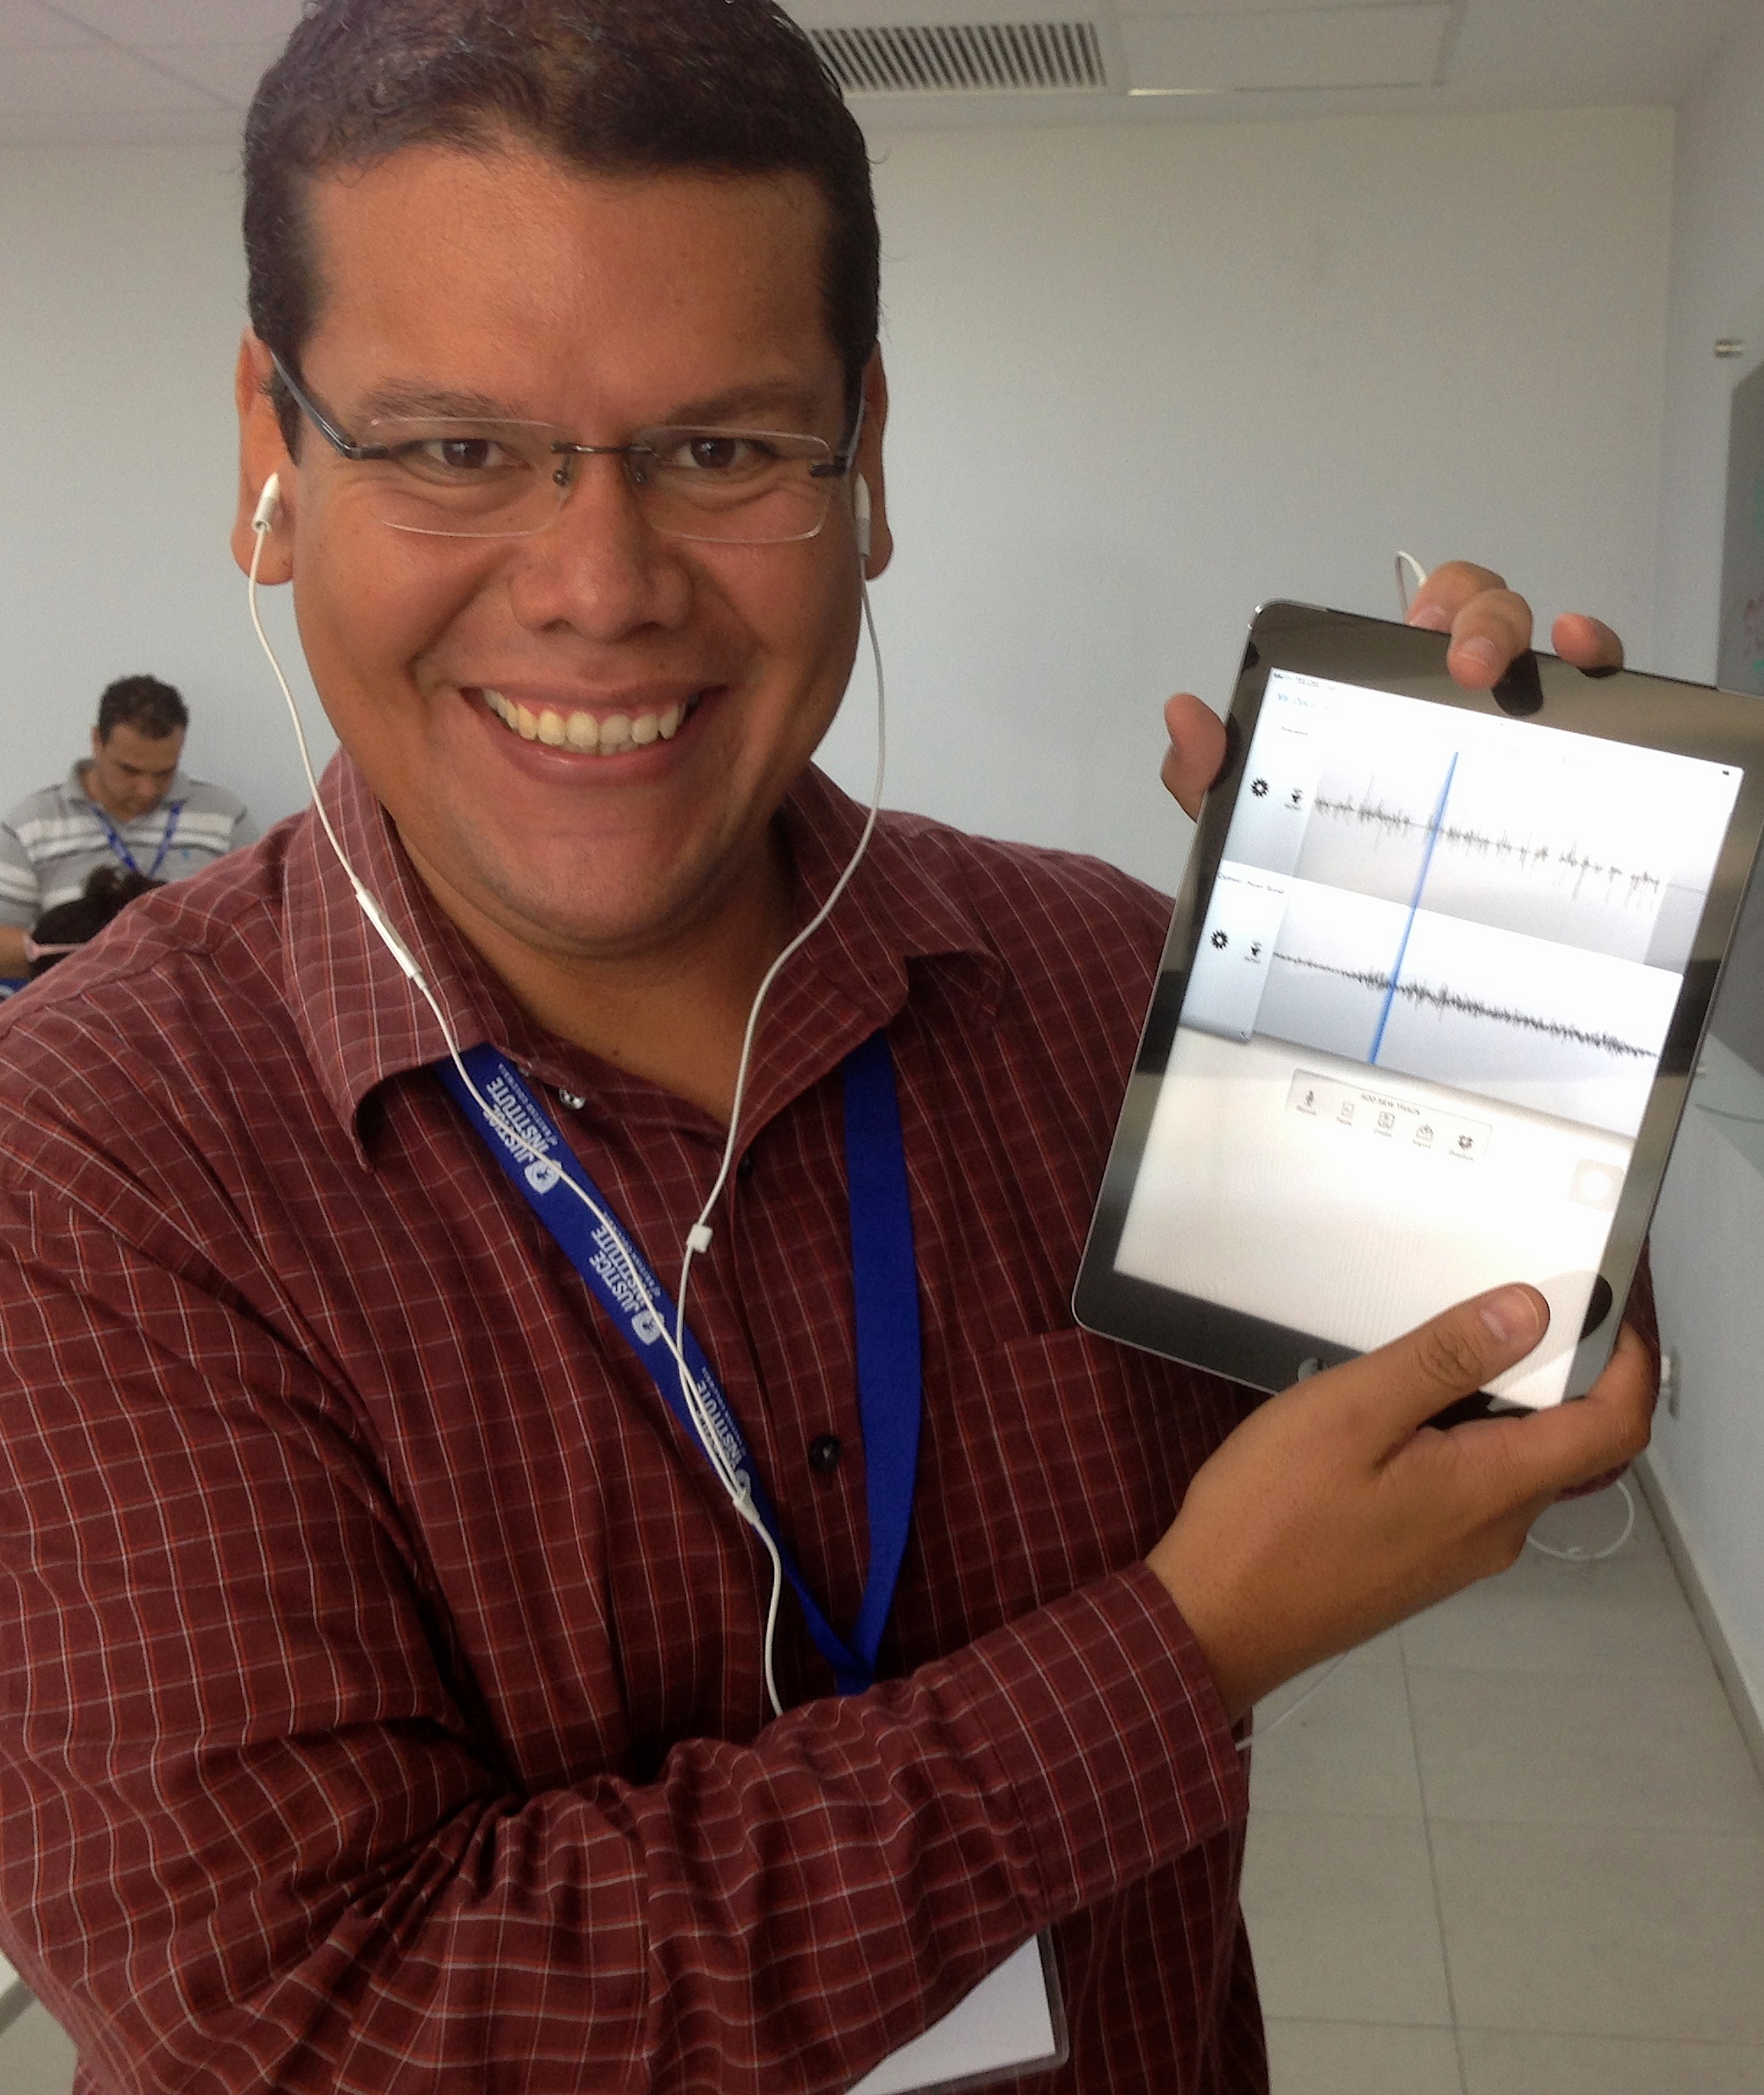
writing, person, professional, profession, organ, udgagora